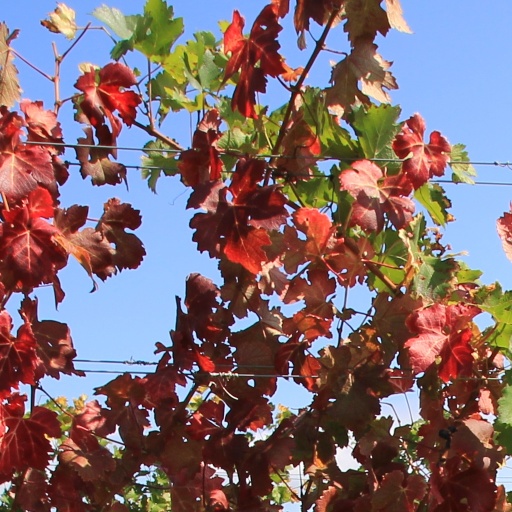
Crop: grape